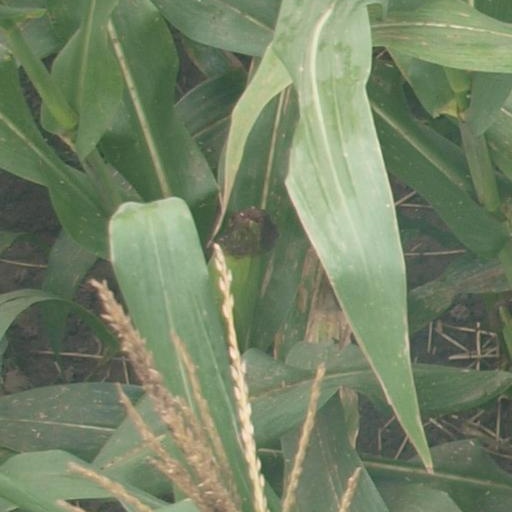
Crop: maize; corn